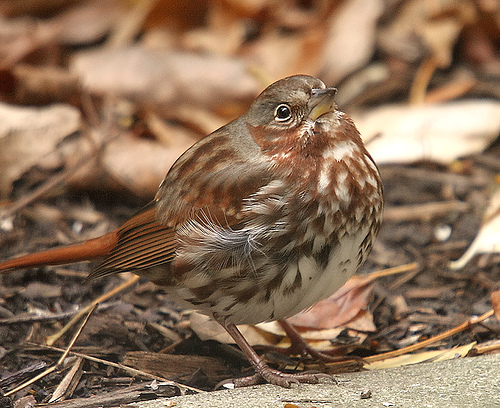
a small bird has a rounded belly with a spotted design, a white eyering, and a small pointy bill.
a fat bird with an assortment of colors on it's belly.
this bird has a white abdomen, a brown and white breast, brown wings and tail, and a tan head with white eyerings.
this bird is brown with white on its stomach and has a very short beak.
the bird is very round and has brown tarsus, a long brown tail, and brown and white spotted body.
this bird is white and brown in color with a small beak, and white eye rings.
small fairly plump bird with checkered white and brown chest that leads to a brown long narrow tail.
this bird has a brown crown as well as a white bellythe wingbars are mottled brown and tan with an underbelly to match.
the bird has a puffed up belly that is brown and spotted.
Species: Fox Sparrow